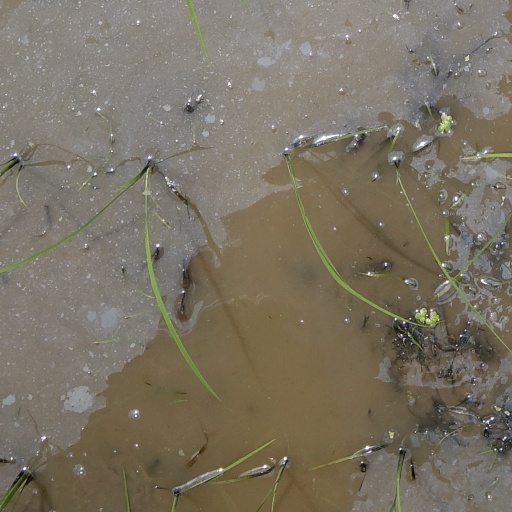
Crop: rice